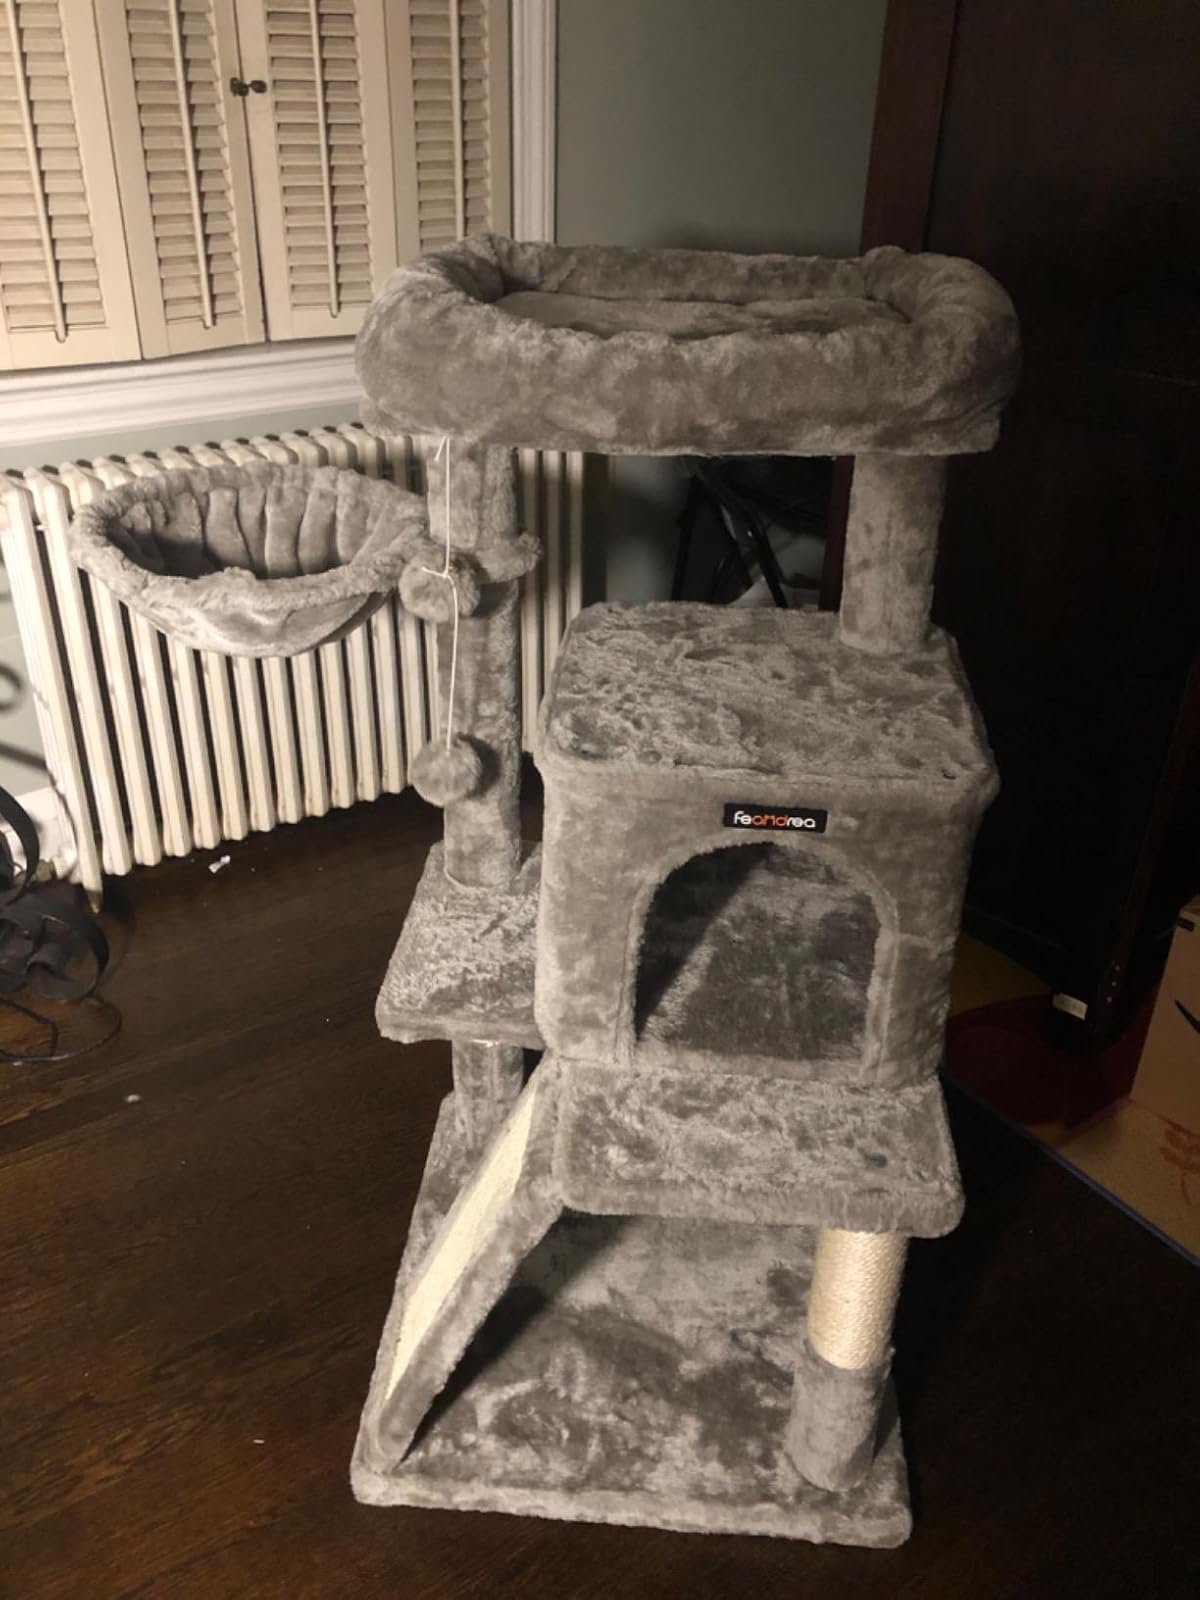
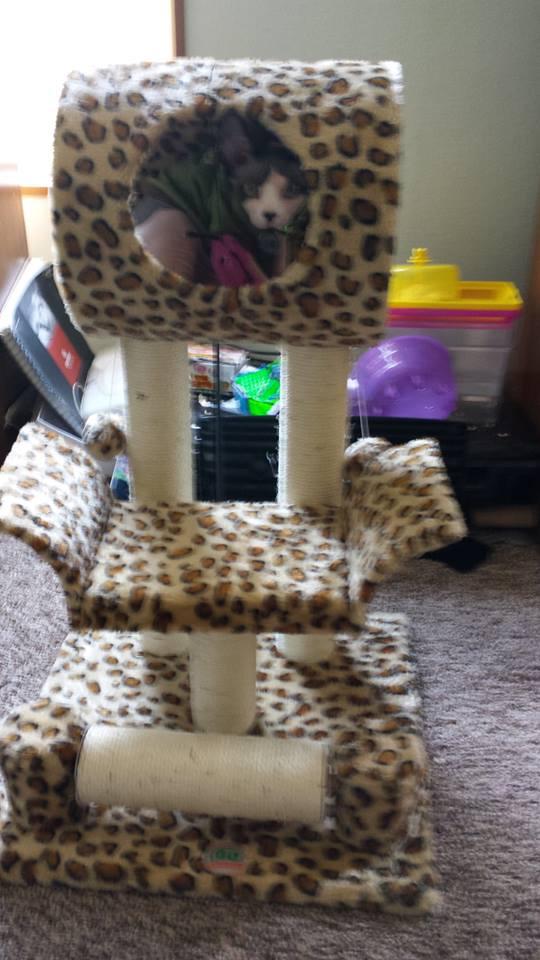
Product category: items_cat tree
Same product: no